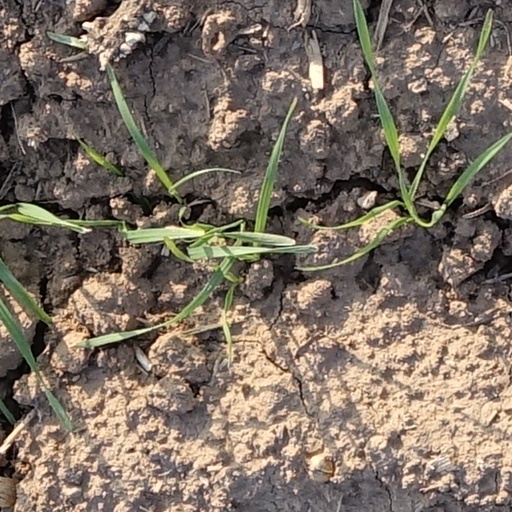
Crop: wheat